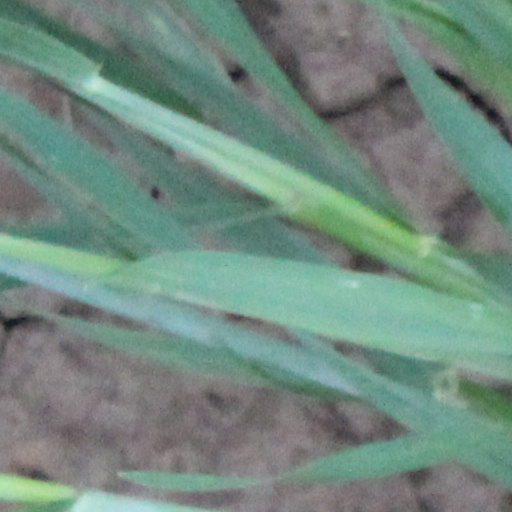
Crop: wheat